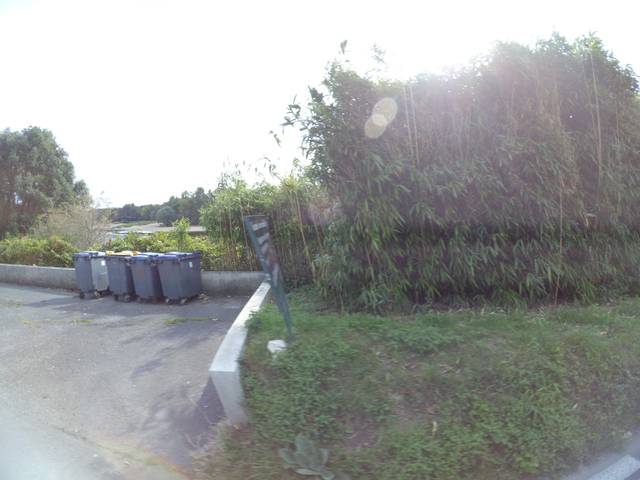
Region: France
Coordinates: 47.41, 0.7777